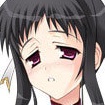
Portrait style: Anime Portrait